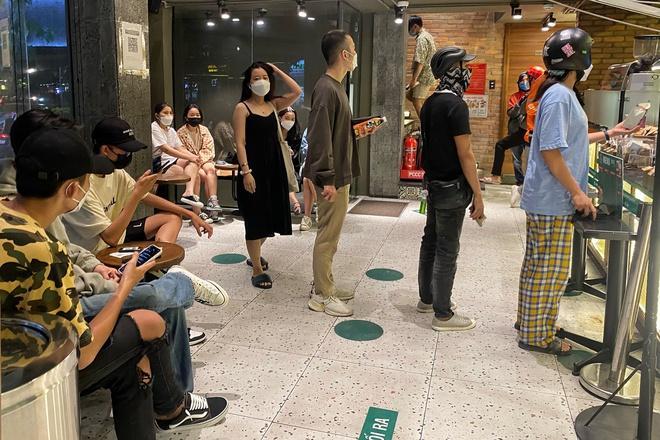
ở trong cửa hàng có sự xuất hiện của nhiều người